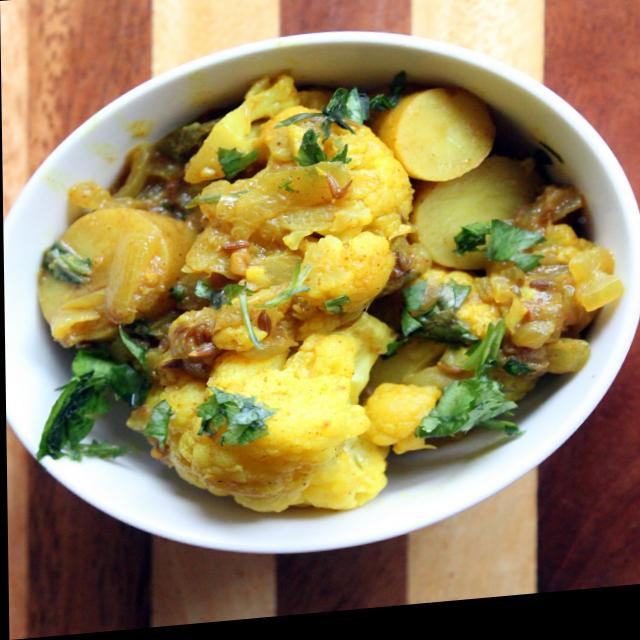
Dish: aloo_gobi